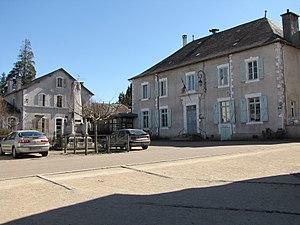
Mairie de Vigeois